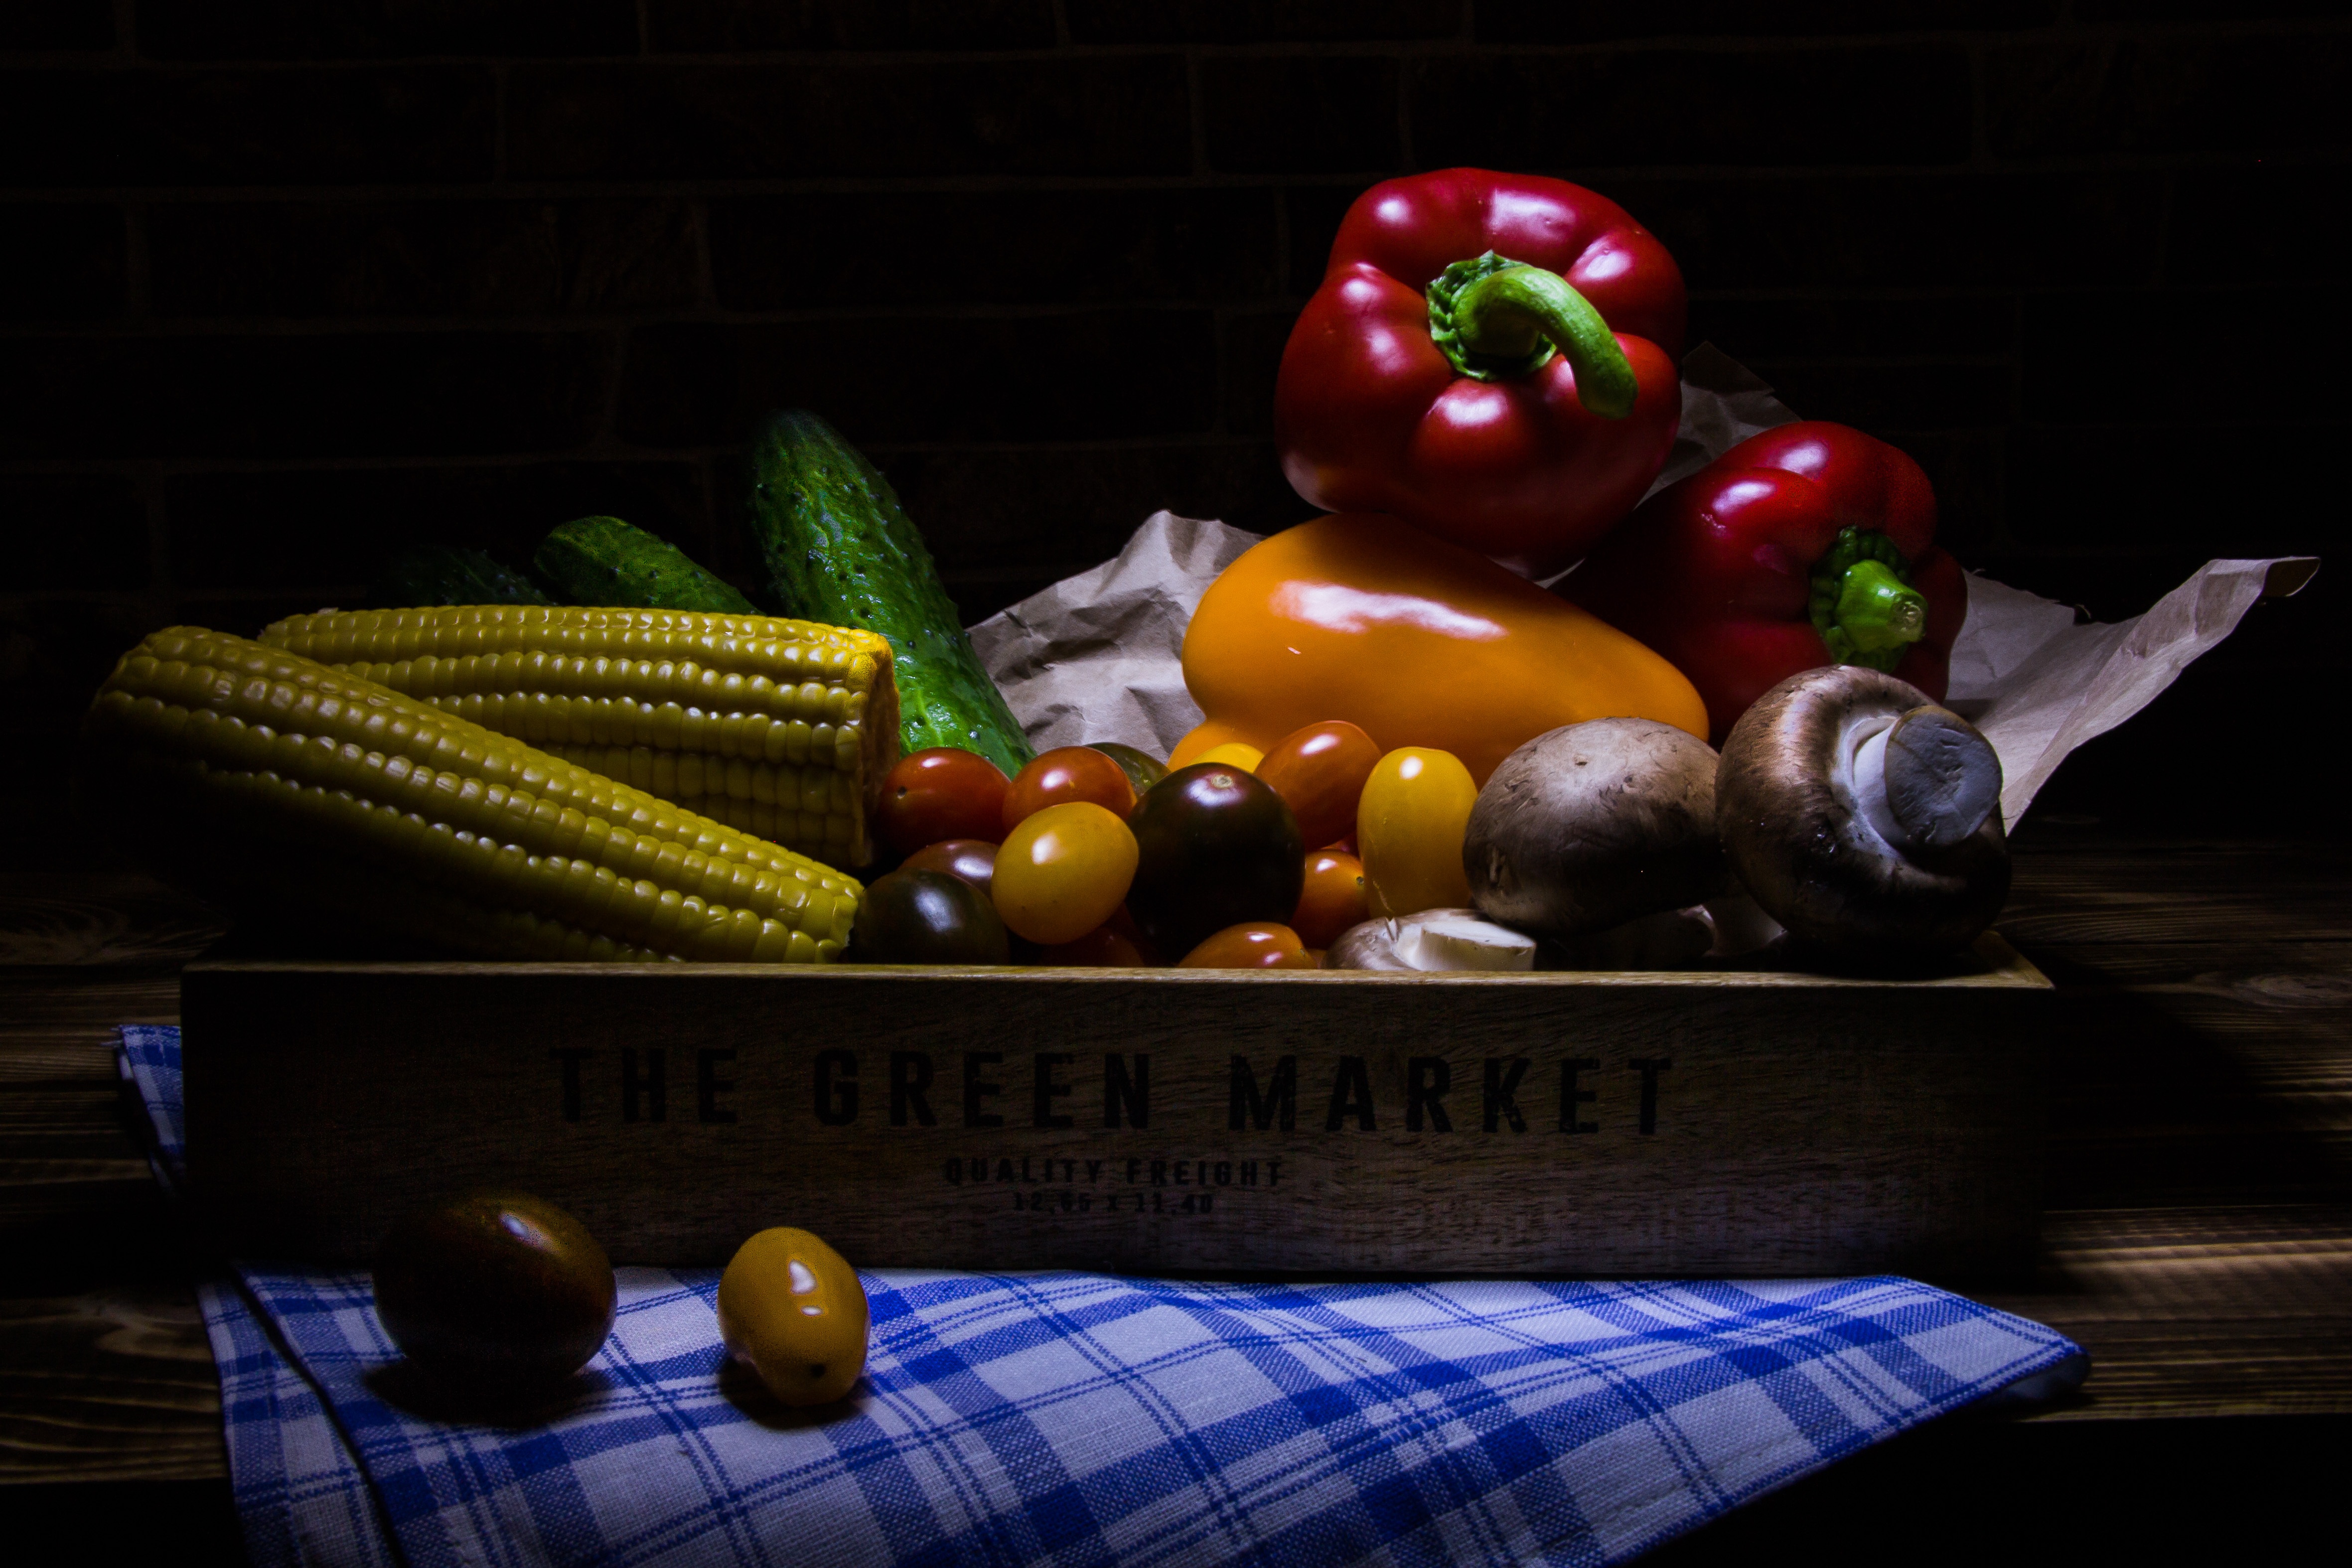
plant, fruit, food, pepper, harvest, produce, corn, still life, painting, vegetables, mushrooms, tomatoes, flowering plant, still life photography, land plant